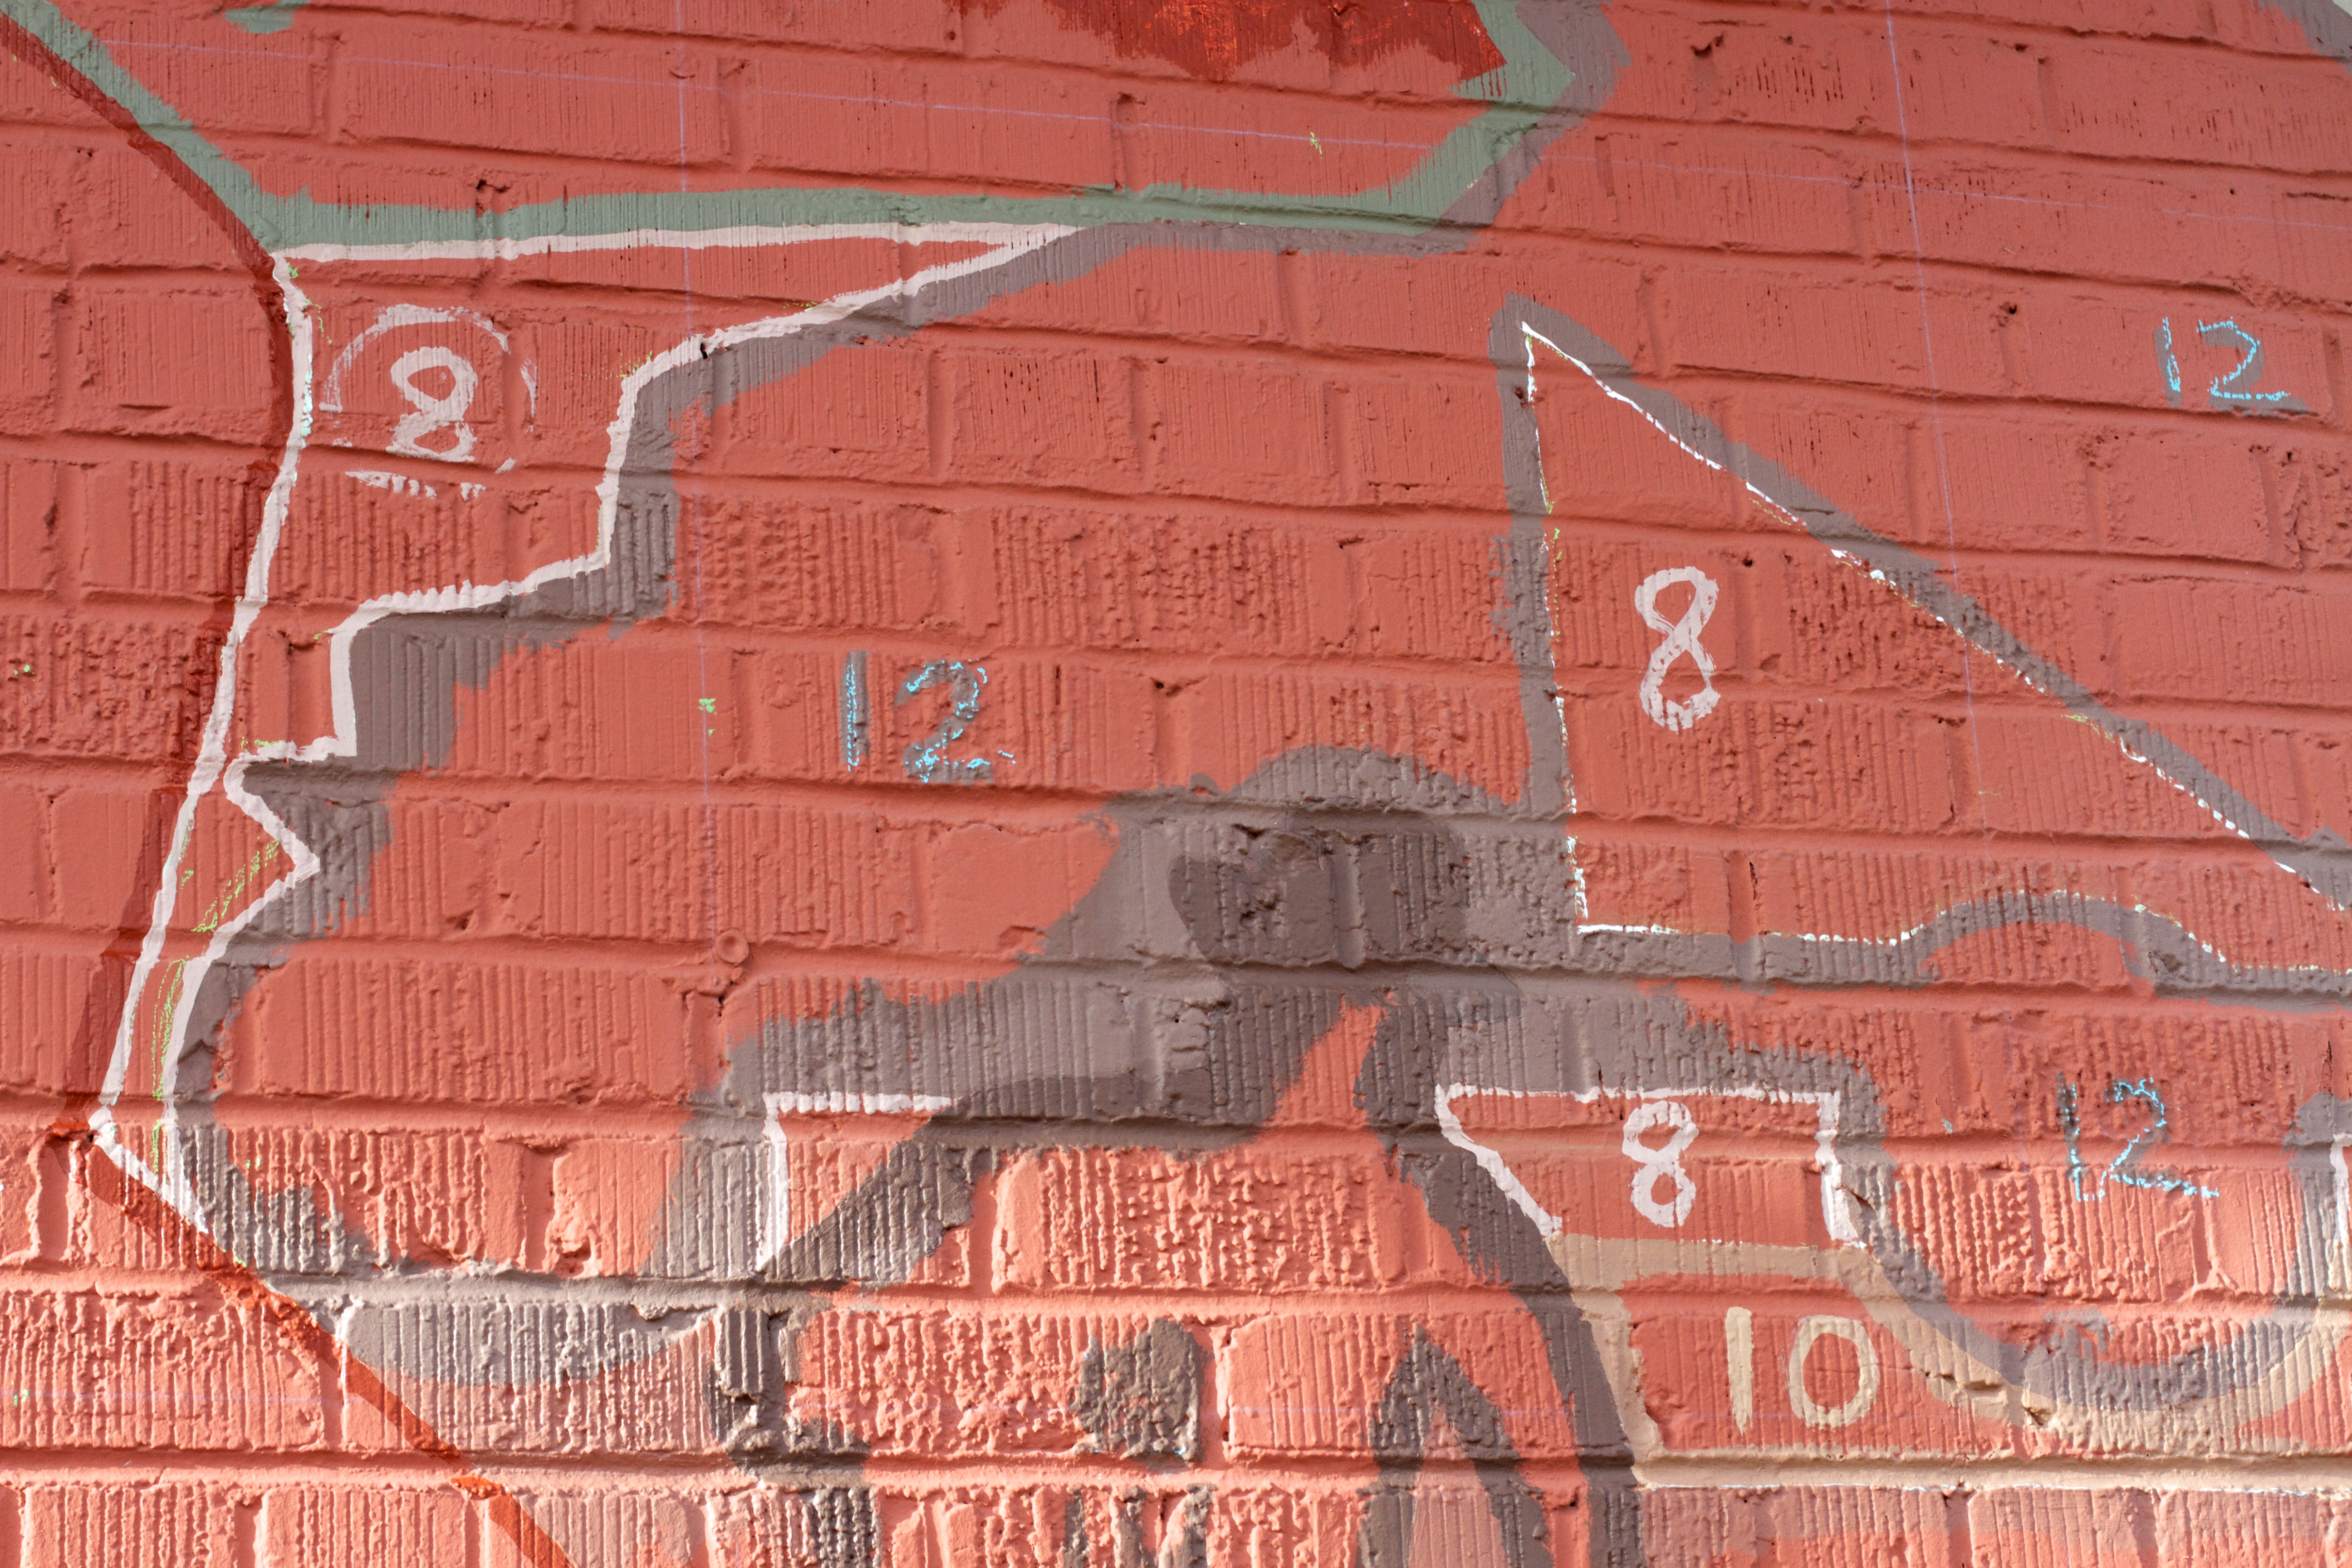
wall, line, brick, art, sketch, brickwork, raildog